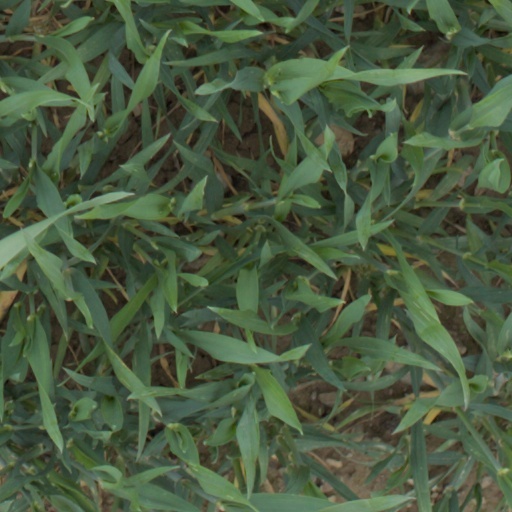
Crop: wheat